Mikhail Zhabkin

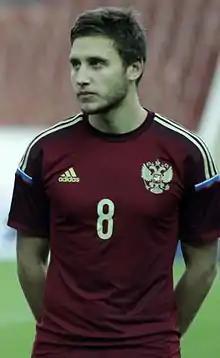
Zhabkin with Russia U-21 in 2016

Mikhail Aleksandrovich Zhabkin (born 1 March 1994) is a Russian former football player.